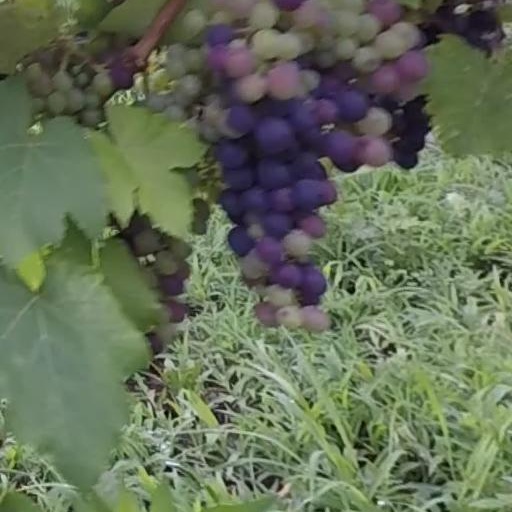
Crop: grape